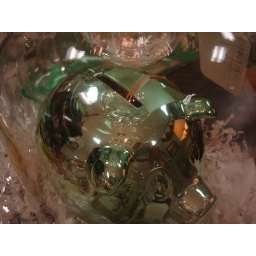
A pig under a glass cloche